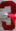
Number: 3